Ovie Mughelli

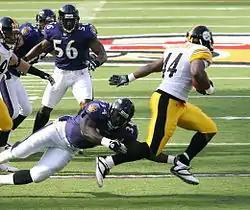
Mughelli (34), playing special teams and attempting to tackle Najeh Davenport of the Pittsburgh Steelers in 2006.

Mughelli was selected with the 134th overall pick (fourth round) of the 2003 NFL draft by the Baltimore Ravens; the choice was a compensatory pick. He was the second fullback selected in Baltimore's franchise history (the first was Steve Lee in the sixth round of the 1997 NFL draft); he was also the first ever Wake Forest player selected by the team.